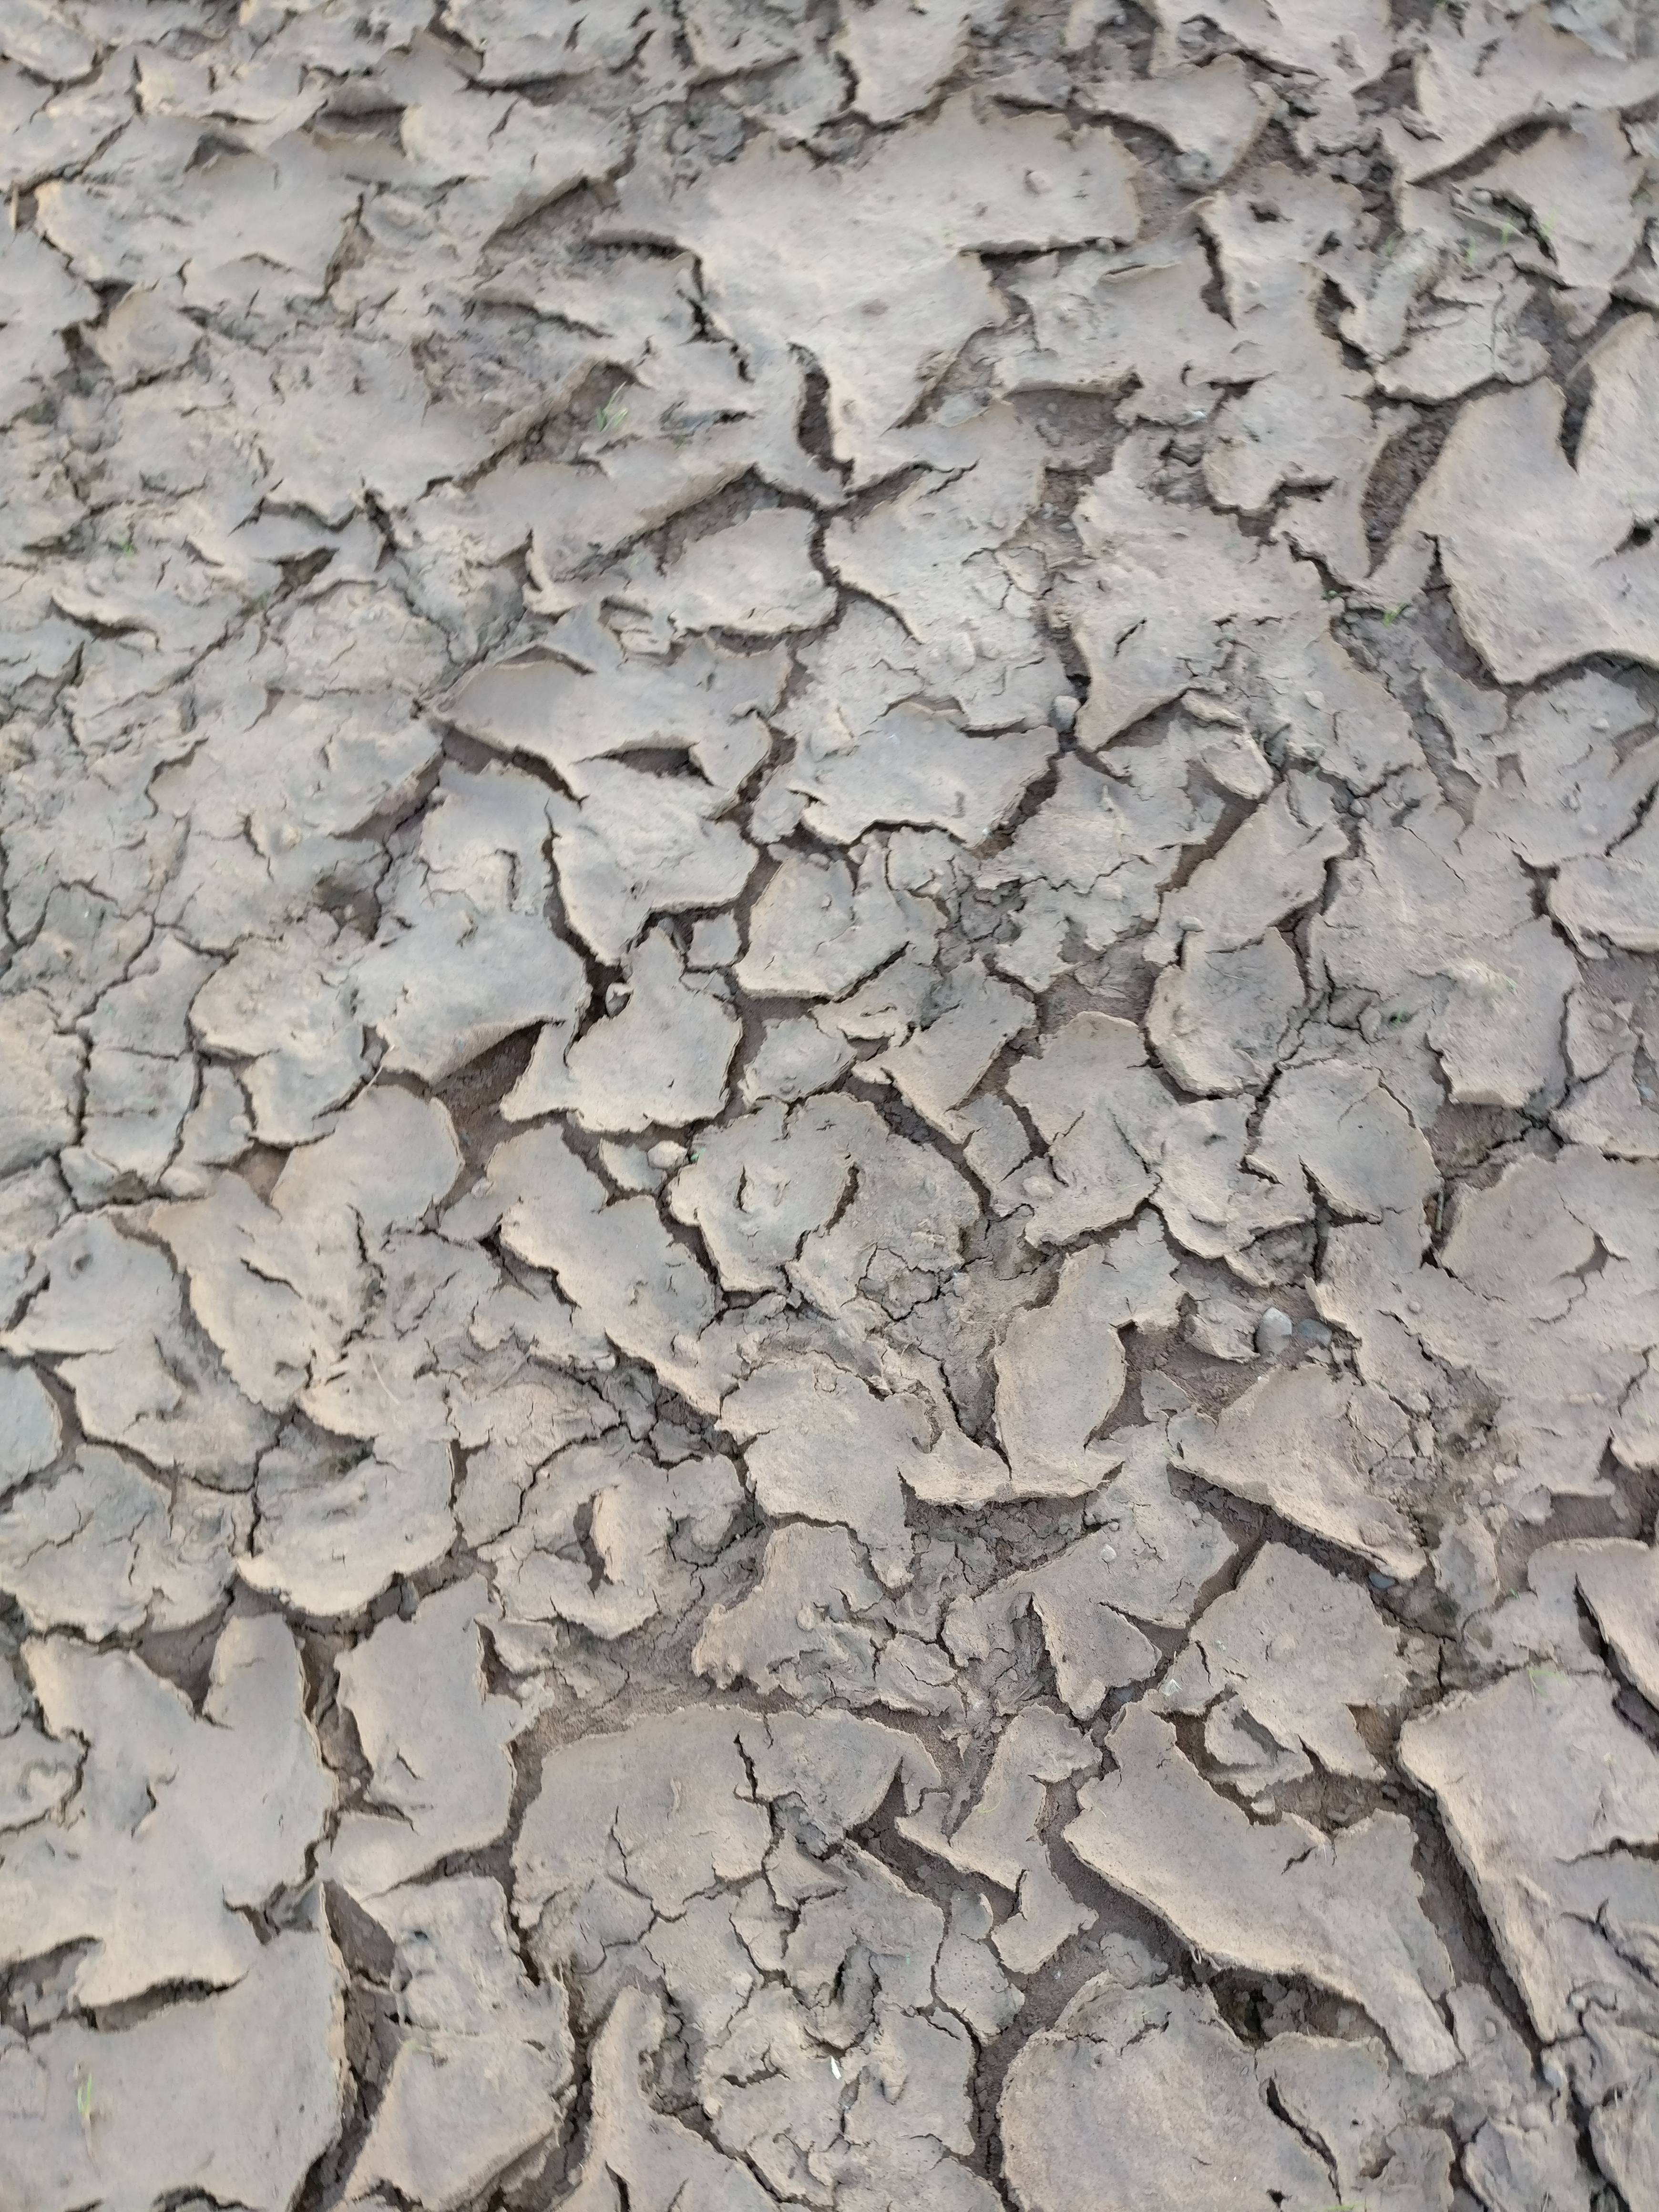
rock, wood, texture, floor, trunk, wall, asphalt, soil, stone wall, material, rubble, flooring, road surface